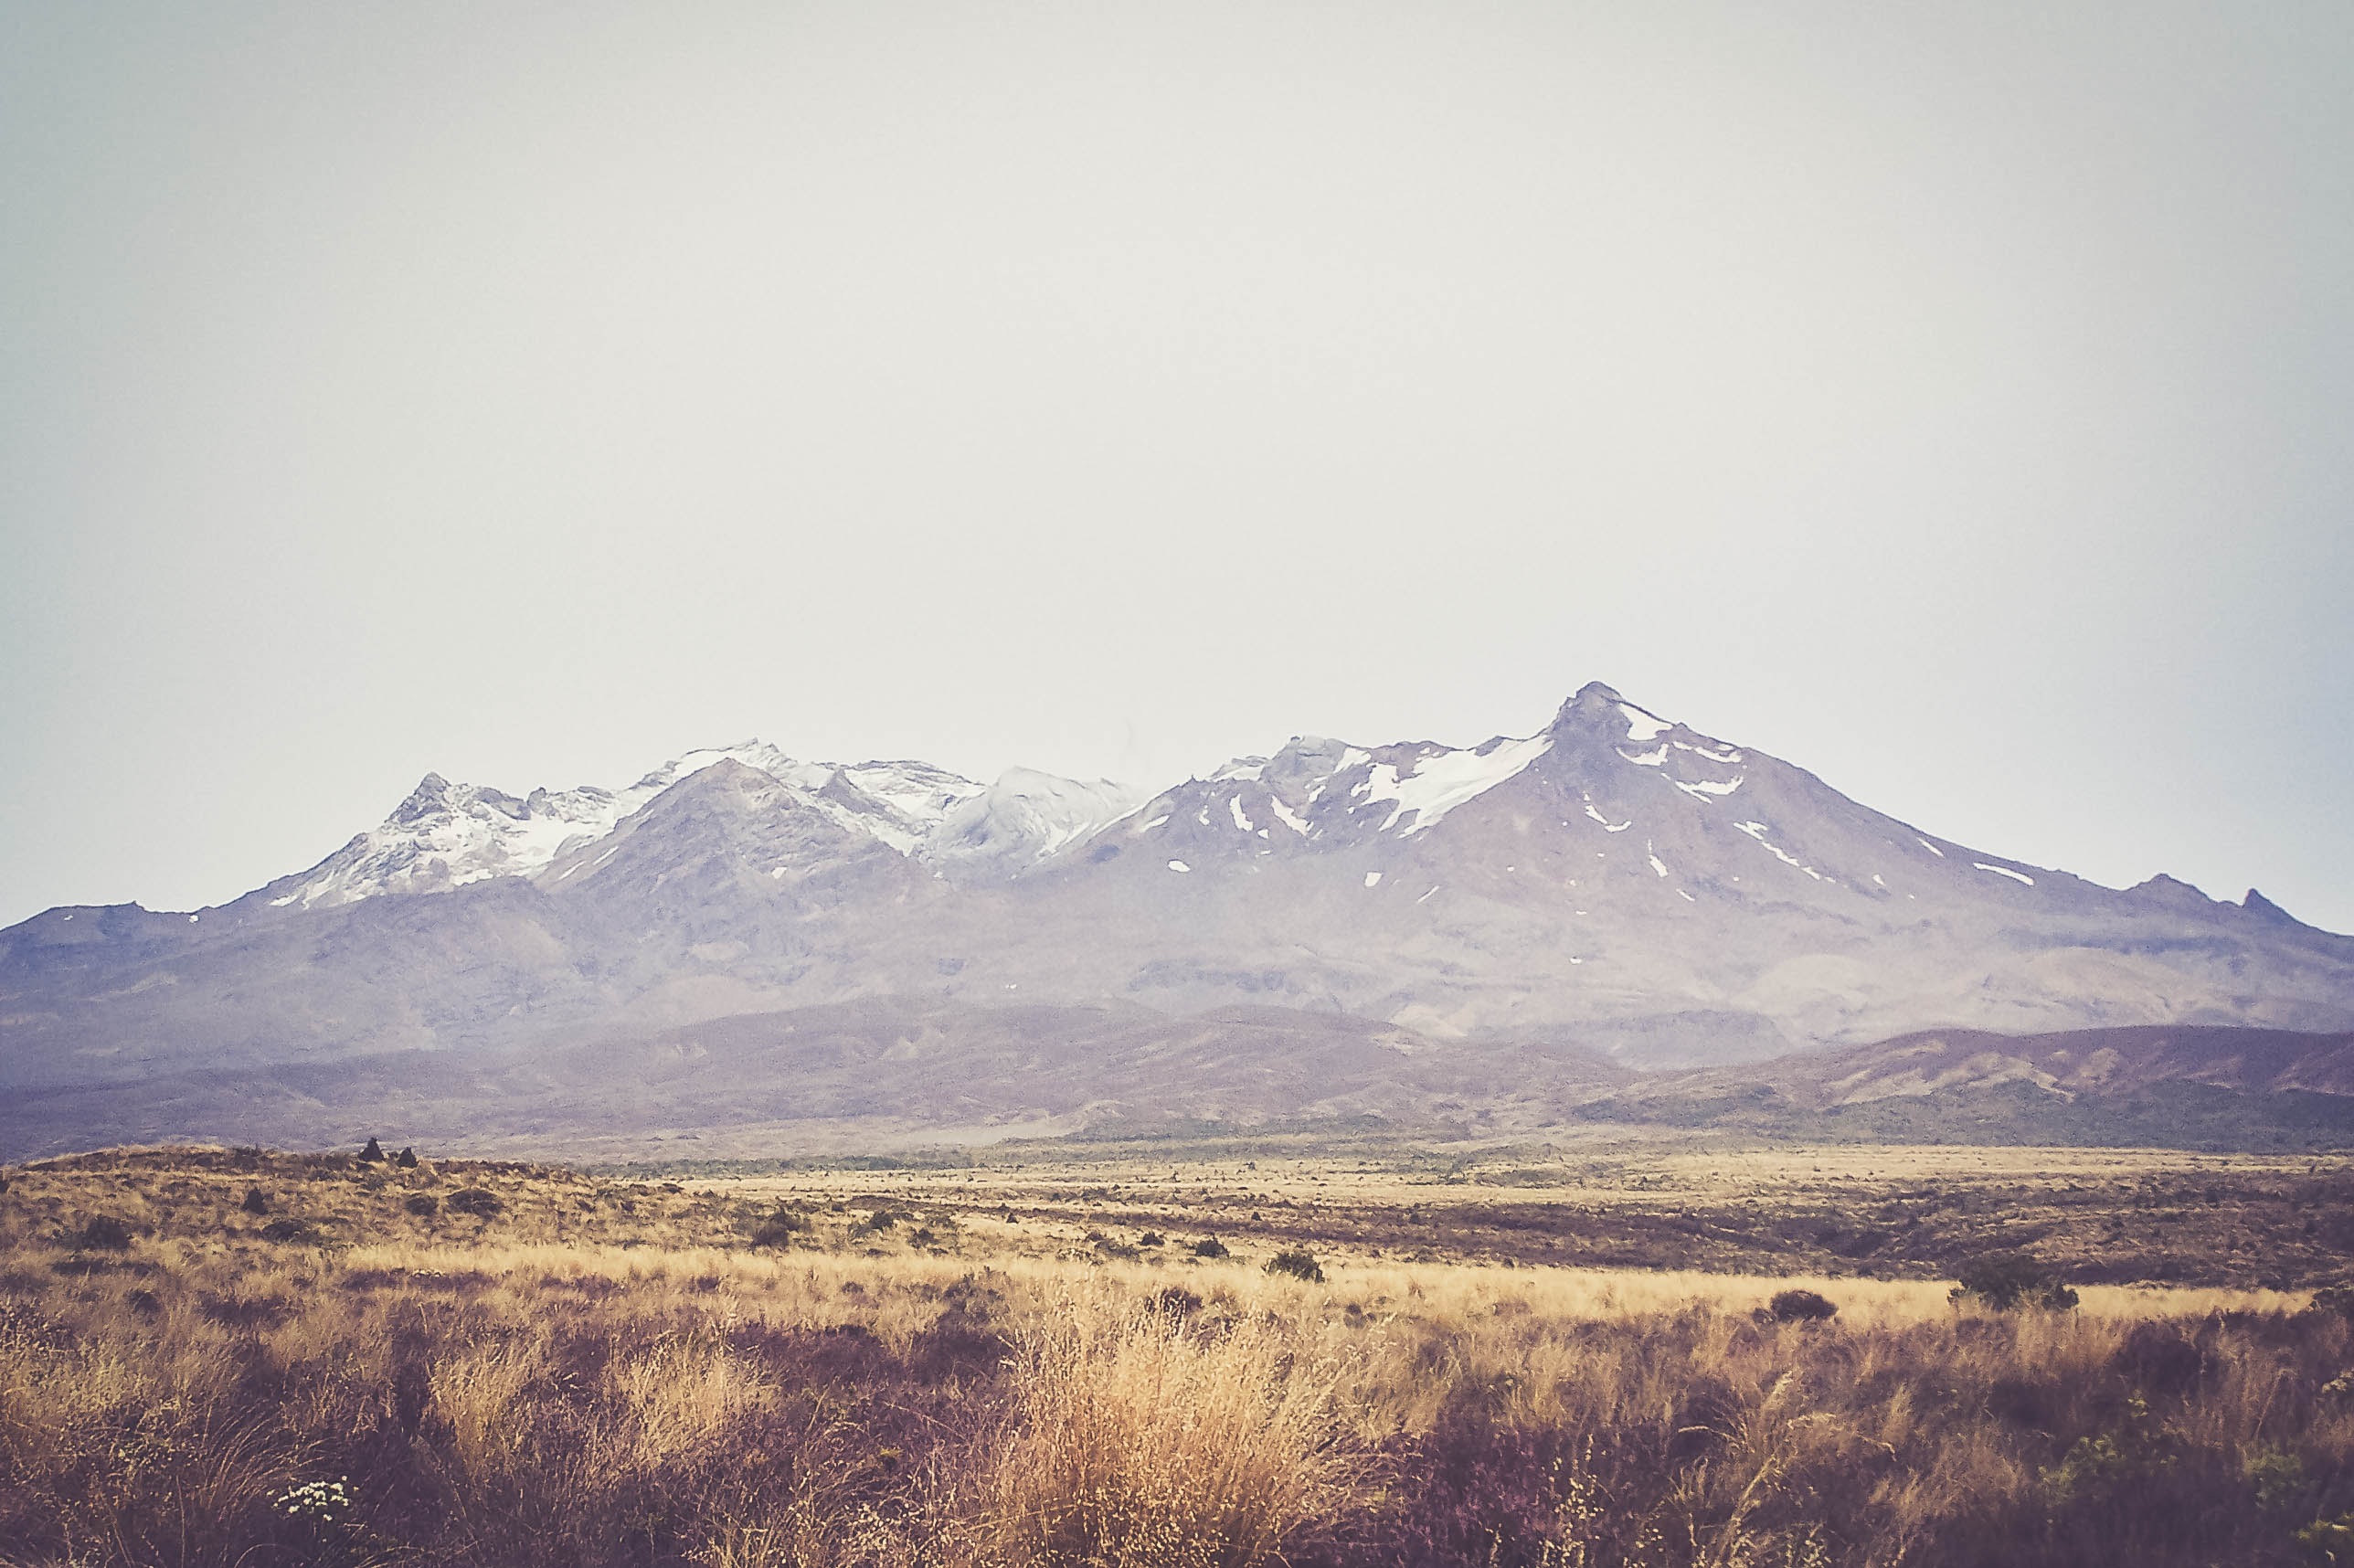
landscape, nature, horizon, wilderness, mountain, snow, cloud, mist, prairie, morning, hill, dawn, mountain range, desolate, scenery, ridge, plain, mountains, new zealand, plateau, fell, landform, geographical feature, atmospheric phenomenon, mountainous landforms, tongariro national park